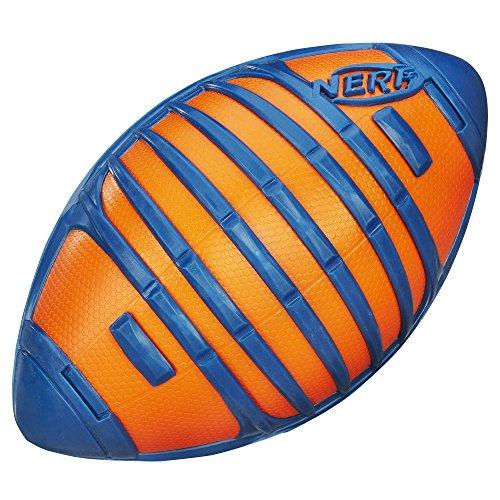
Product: Nerf Sports Weather Blitz Football Toy, Orange
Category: Toys & Games | Sports & Outdoor Play | Toy Sports | Toy Football
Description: Weather Blitz football has outstanding durability.
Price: $12.70
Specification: ProductDimensions:5.4x6.3x10inches|ItemWeight:12.8ounces|ShippingWeight:14.4ounces(Viewshippingratesandpolicies)|DomesticShipping:ItemcanbeshippedwithinU.S.|InternationalShipping:ThisitemcanbeshippedtoselectcountriesoutsideoftheU.S.LearnMore|ASIN:B00U7BYYR2|Itemmodelnumber:A0362AS0|Manufacturerrecommendedage:5yearsandup